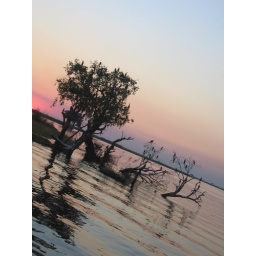
A beautiful tree in the Chobe River, picture taken during the sunset. We can see small birds on the tree.